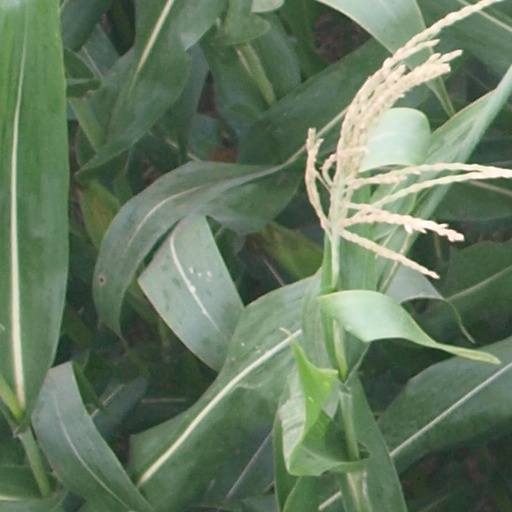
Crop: maize; corn